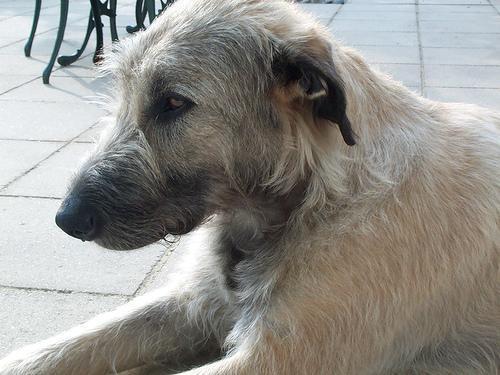
Irish_wolfhound